Milk caps (game)

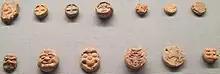
"Men'uchi" from the Edo period were made from clay. They were converted into paper format ("menko") during the Meiji period.

The game of milk caps possibly originated in Maui, Hawaii, during the 1920s or 1930s; it may also have origins in Menko, a Japanese card game very similar to milk caps, which has been in existence since the 17th century, during the Edo period. The game of milk caps was played on the Hawaiian island of Maui as early as 1927. There are cap collectors that have caps dating back to the 1940s and 1950s.